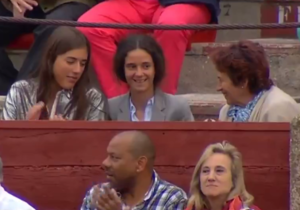
Victoria Federica de Marichalar y de Borbón le 29 juin 2017 recevant le brindis du torero Michelito dans les arènes de Ségovie. Les toreros Sébastien Castella, Alberto López Simón et Michelito estoquaient des taureaux de l'élevage de Loreto Charro.